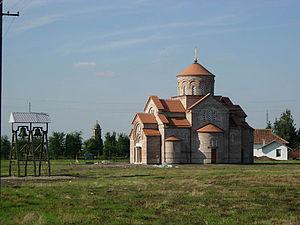
Plandište est une localité et une municipalité de Serbie situées dans la province autonome de Voïvodine. Elles font partie du district du Banat méridional. Au recensement de 2011, la localité comptait 3 832 habitants et la municipalité dont elle est le centre 11 334.
L'éparchie du Banat est une éparchie, c'est-à-dire une circonscription de l'Église orthodoxe serbe, située dans la région du Banat. Elle s'étend principalement dans la province de Voïvodine mais aussi dans la partie du Banat qui fait partie du district de Belgrade. Le siège de l'éparchie est la ville de Vršac. En 2016, elle est administrée par l'évêque Nikanor.